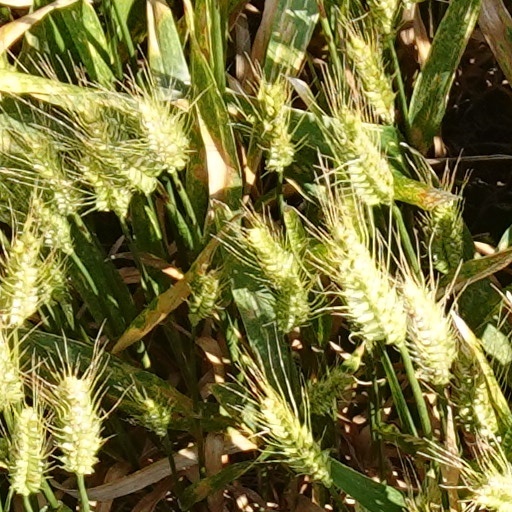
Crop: wheat